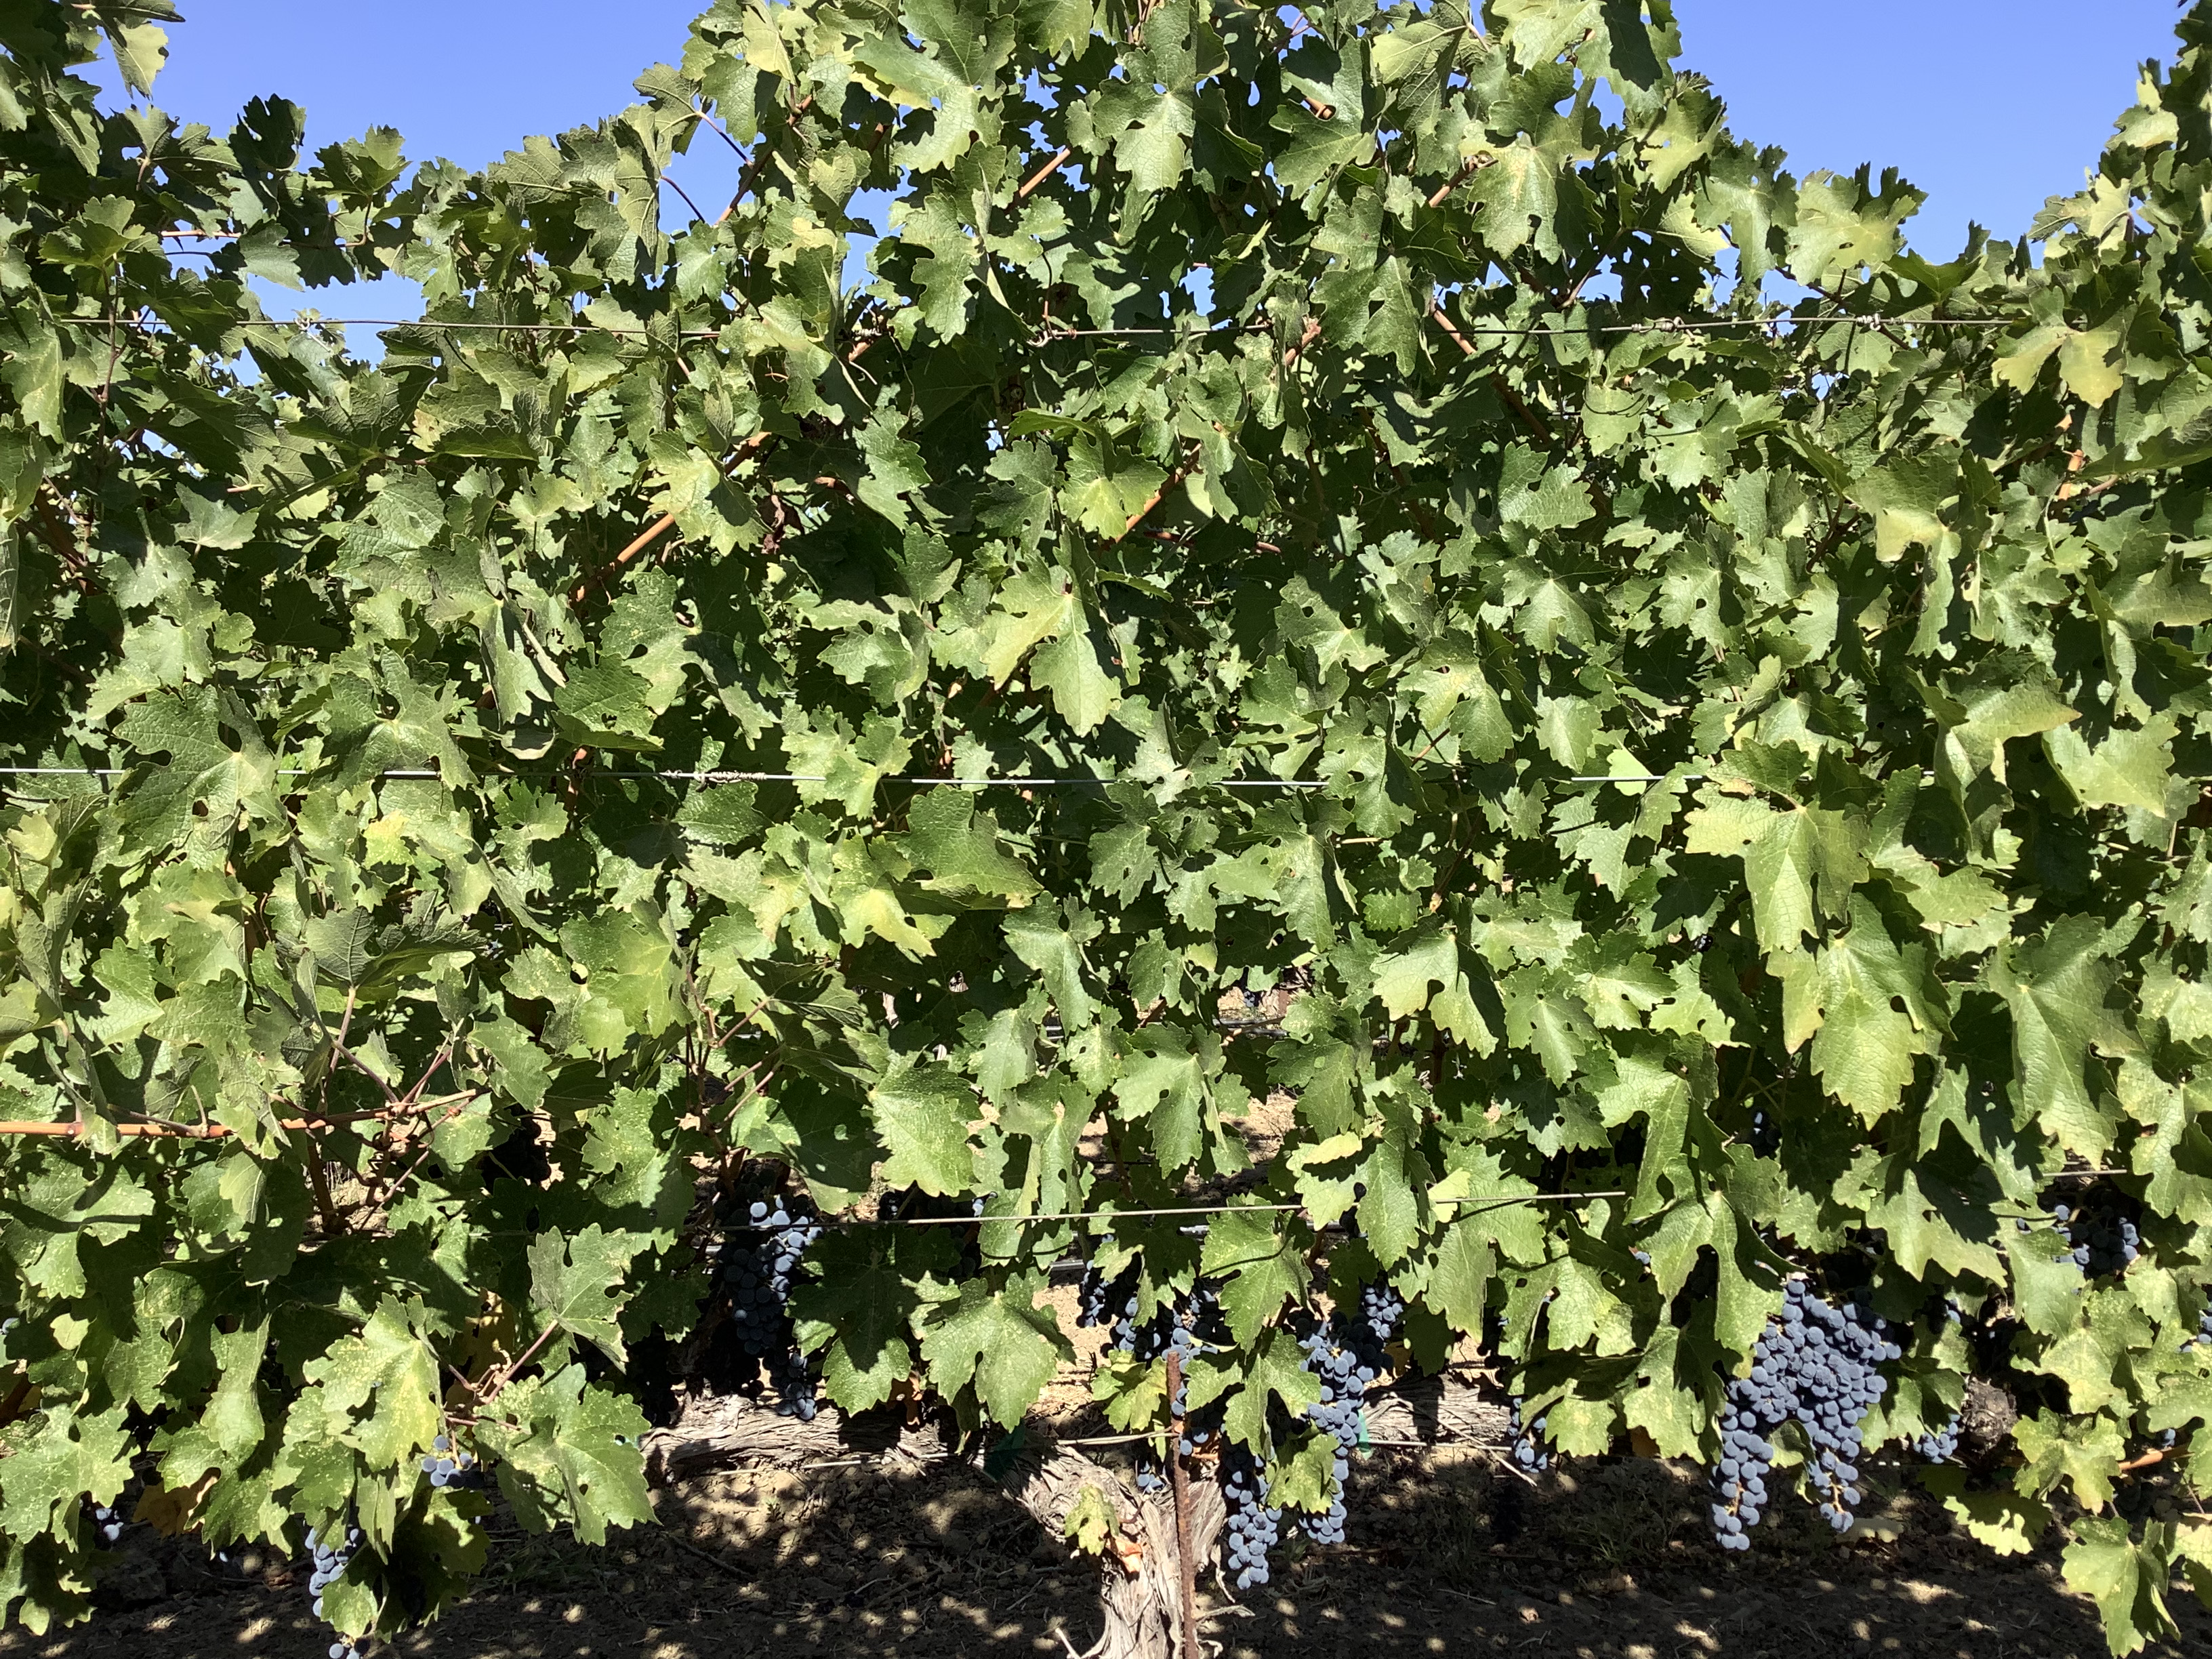
Label: No Virus